Panopticon

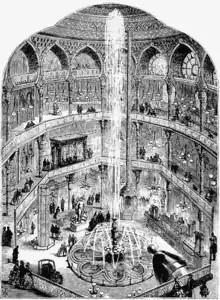
A drawing of the interior design, when The Royal Panopticon of Science and Art opened in 1854

Foucault's use of the panopticon metaphor shaped the debate on workplace surveillance in the 1970s. In 1981 the sociologist Anthony Giddens expressed scepticism about the ongoing surveillance debate, criticising that "Foucault's 'archaeology', in which human beings do not make their own history but are swept along by it, does not adequately acknowledge that those subject to the power ... are knowledgeable agents, who resist, blunt or actively alter the conditions of life." The social alienation of workers and management in the industrialised production process had long been studied and theorised. In the 1950s and 1960s, the emerging behavioural science approach led to skills testing and recruitment processes that sought out employees that would be organisationally committed. Fordism, Taylorism and bureaucratic management of factories was still assumed to reflect a mature industrial society. The Hawthorne Plant experiments (1924–1933) and a significant number of subsequent empirical studies led to the reinterpretation of alienation: instead of being a given power relationship between the worker and management, it came to be seen as hindering progress and modernity. The increasing employment in the service industries has also been re-evaluated. In "Entrapped by the electronic panopticon? Worker resistance in the call centre" (2000), Phil Taylor and Peter Bain argue that the large number of people employed in call centres undertake predictable and monotonous work that is badly paid and offers few prospects. As such, they argue, it is comparable to factory work.